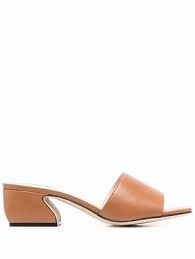
Label: Clog